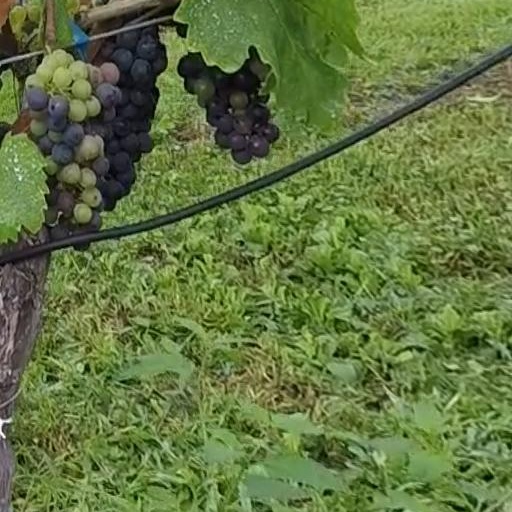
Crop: grape